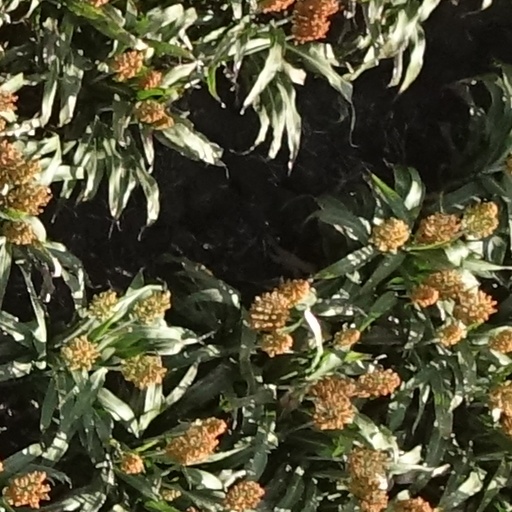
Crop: sorghum